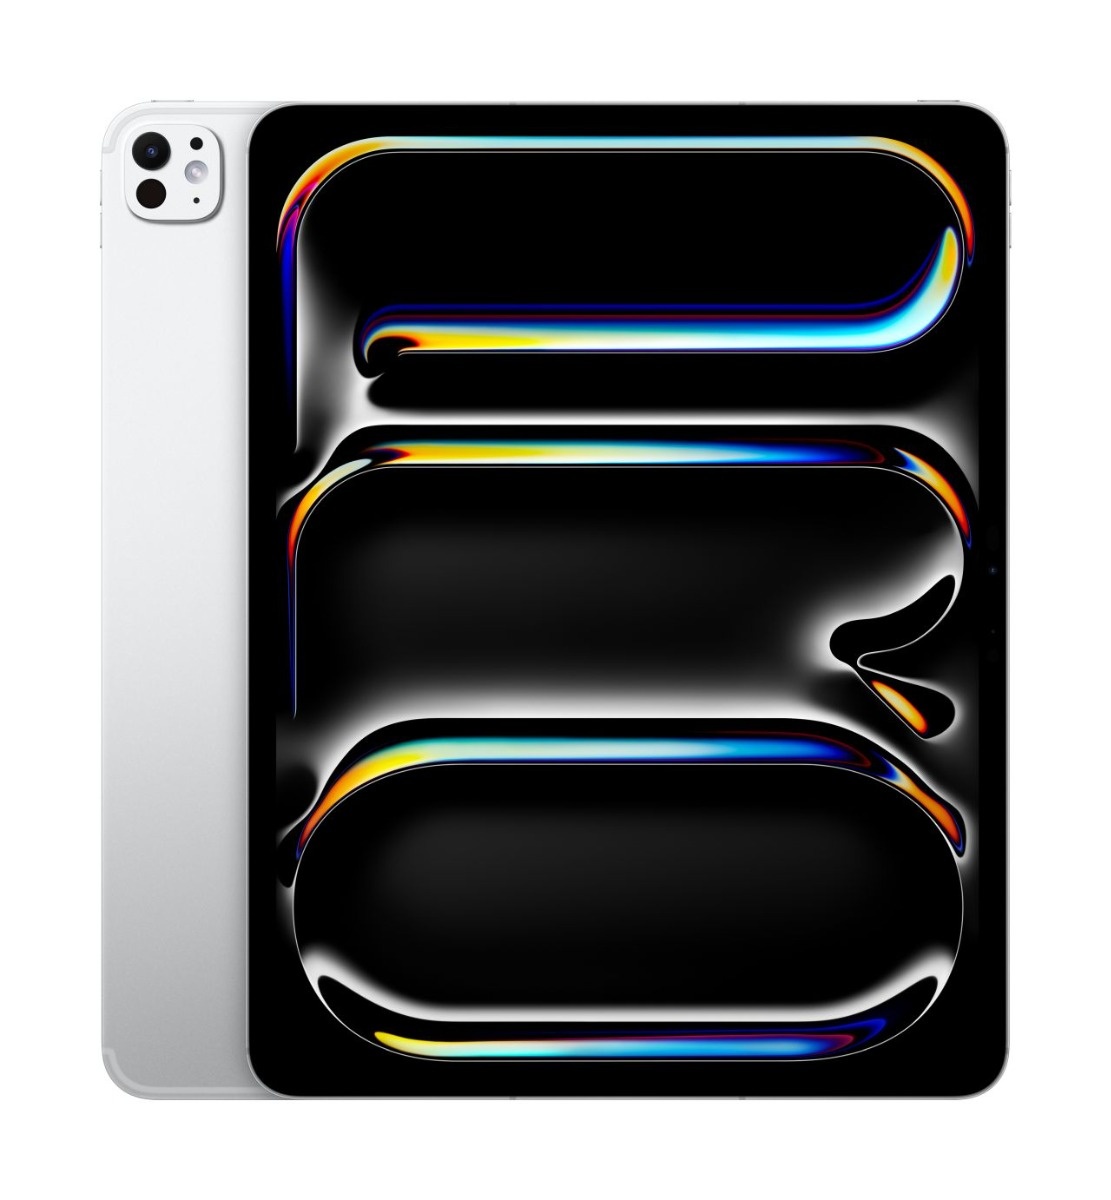
Apple - 13-inch iPad Pro M4 WiFi + Cellular 1TB with Standard glass - Silver (2024)
The new iPad Pro is impossibly thin, featuring outrageous performance with the Apple M4 chip, a breakthrough Ultra Retina XDR display and superfast Wi-Fi 6E and 5G. Along with Apple Pencil Pro and Magic Keyboard, it brings endless versatility, creativity and productivity to your fingertips. * Apple M4 chip delivers outrageous performance for pro workflows and all-day battery life * 13-inch Ultra Retina XDR display with ProMotion, P3 wide colour and True Tone. * Pro cameras with LiDAR Scanner and landscape 12MP Ultra Wide front camera with Centre Stage * Stay connected with Wi-Fi 6E and 5G for superfast downloads and high-quality streaming * Compatible with Apple Pencil Pro, Apple Pencil (USB-C), and Magic Keyboard
Brand: HNC
Category: Electronics > Computers > Tablet Computers